1862–63 United States Senate elections

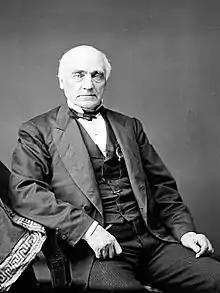
Senator Lot M. Morrill

First-term Republican Lot M. Morrill was elected to his first full term January 13, 1863.